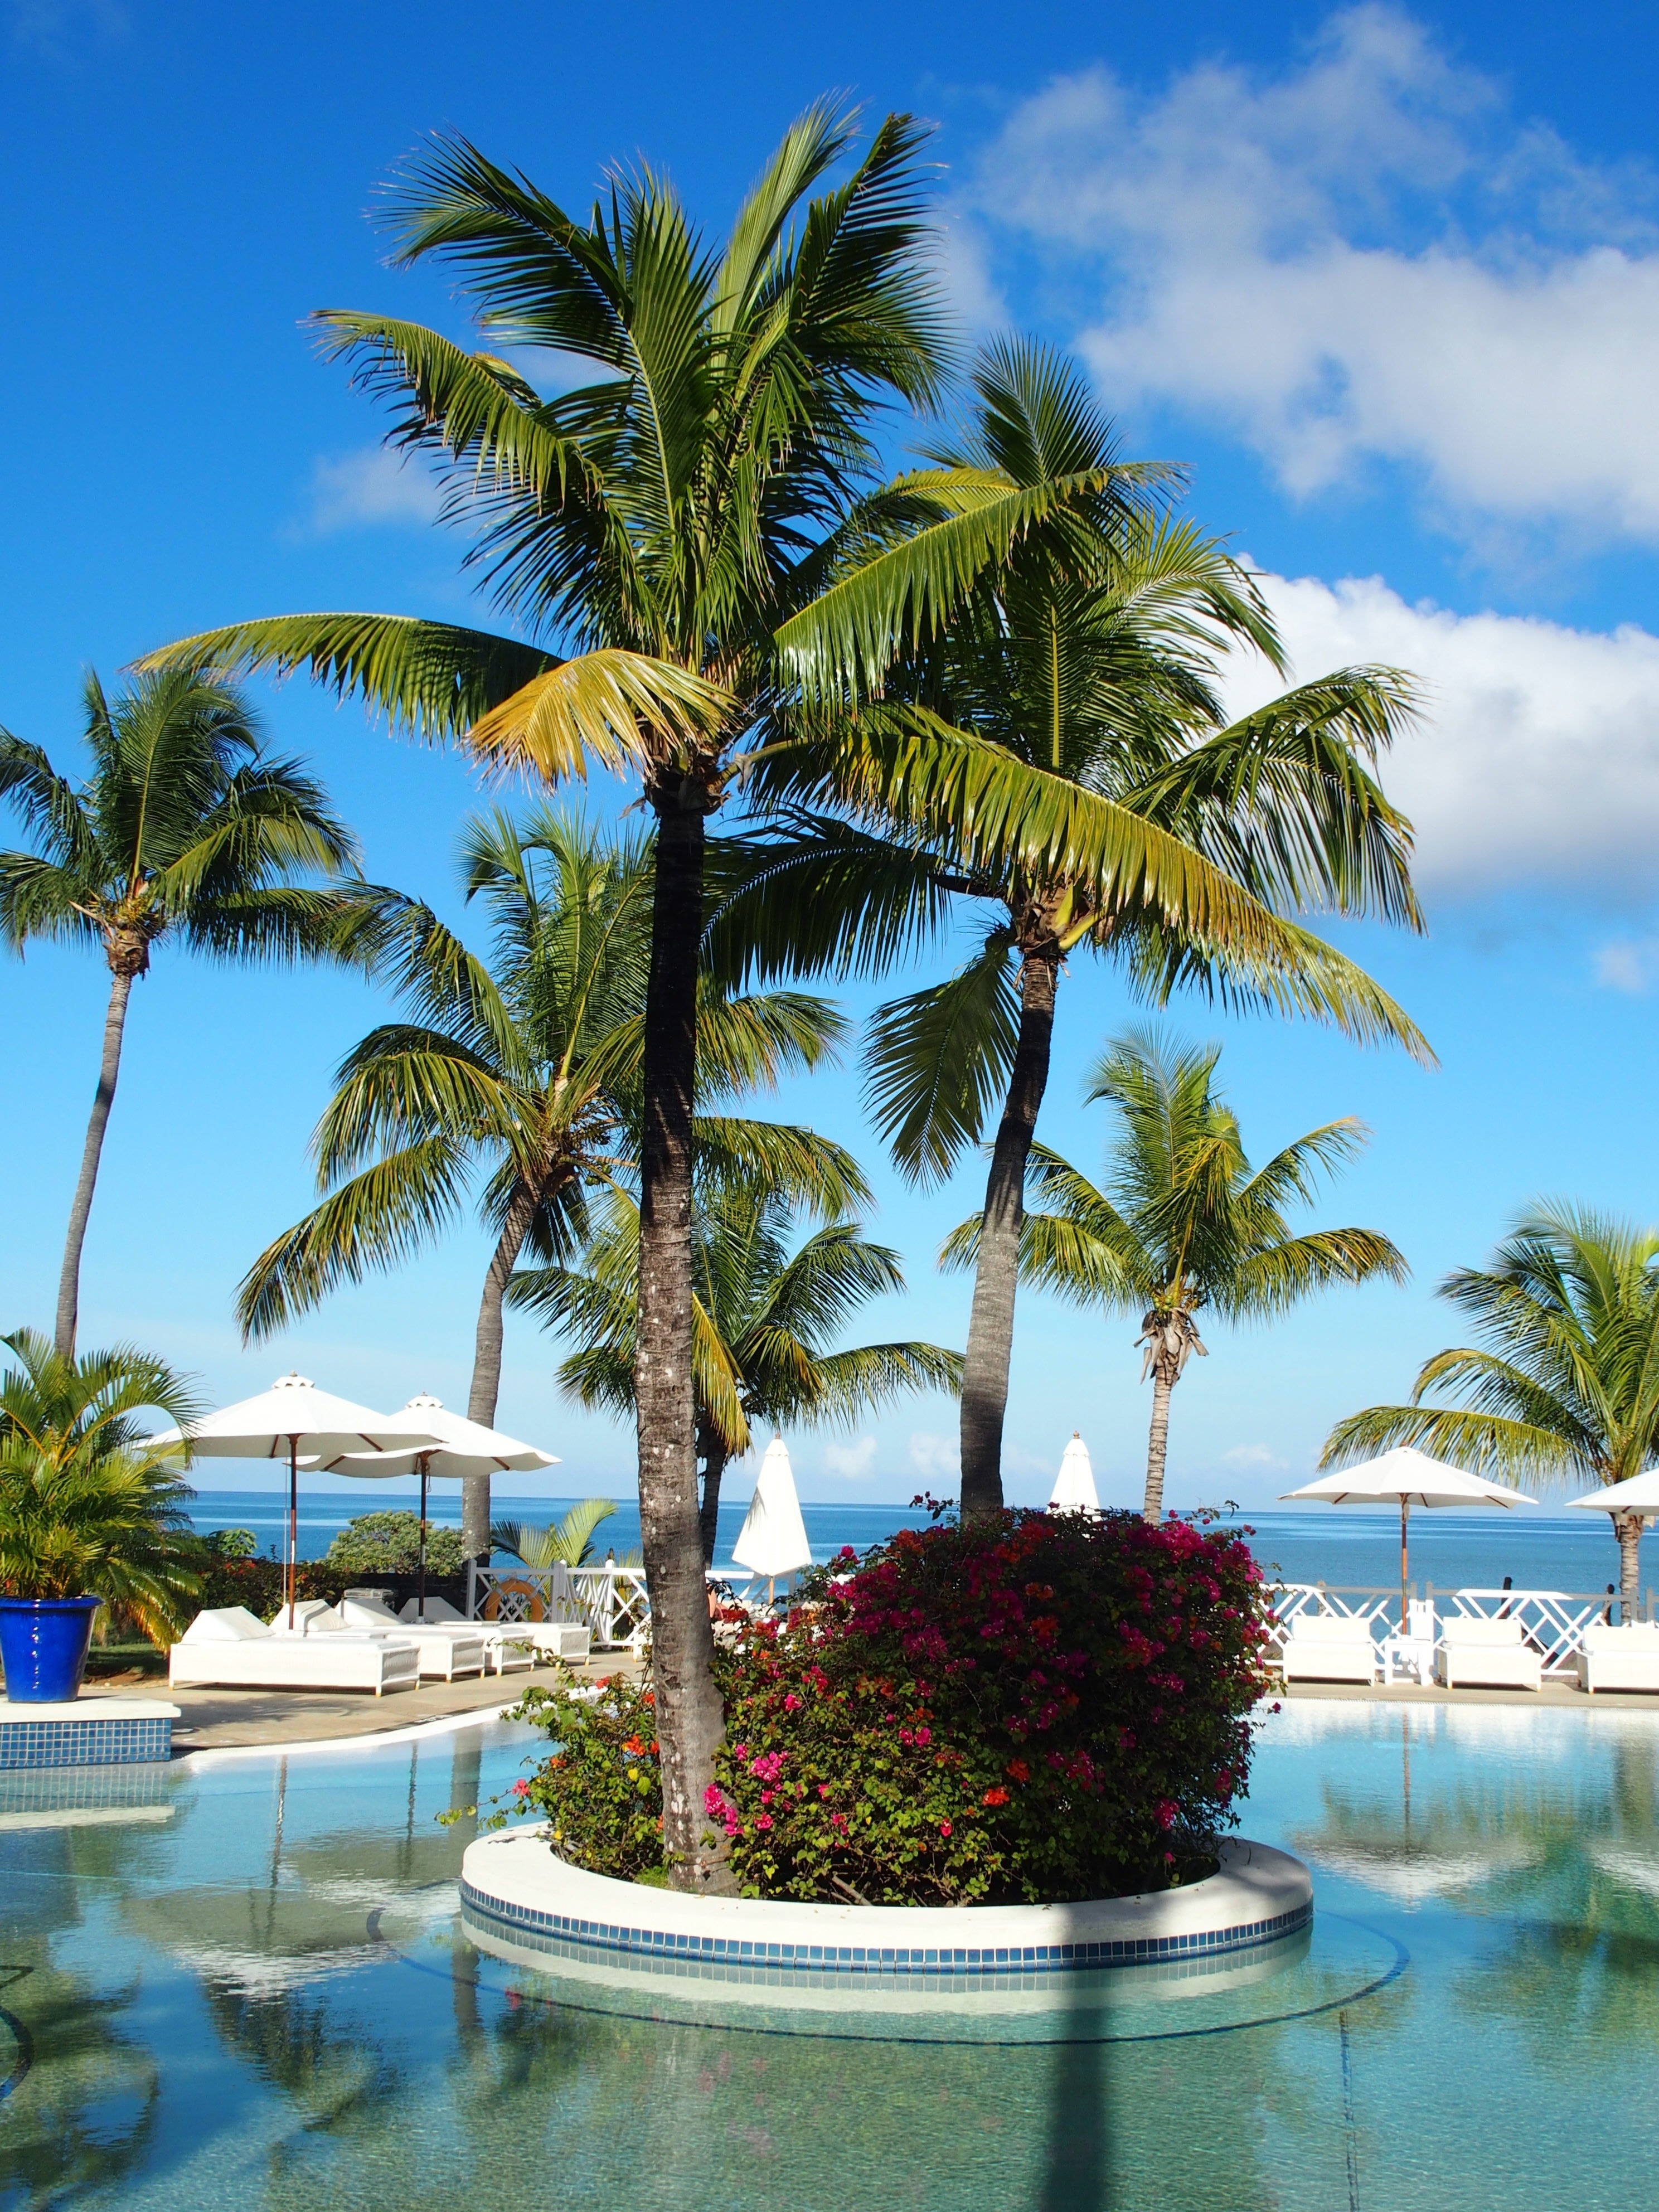
tree, palm tree, resort, swimming pool, arecales, tropics, vacation, caribbean, woody plant, attalea speciosa, plant, sky, elaeis, date palm, coconut, real estate, leisure, hotel, tourism, resort town, sea, ocean, lagoon, Roystonea, landscaping